Civil Affairs Staging Area

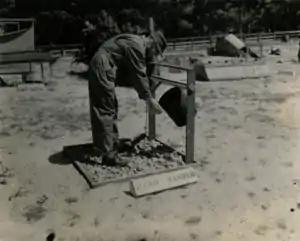
A CASA soldier demonstrates the use of a hand washer.

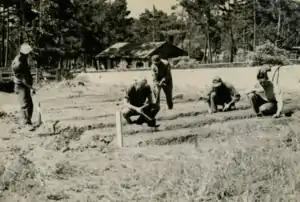
CASA soldiers and sailors plant Daikon and other oriental vegetables in the CASA garden

This course involved an introduction to the CASA training plan, objectives and responsibilities of Civil Affairs/Military Government teams and discussion of general health problems and their solution as applied to MG staff and civilians, with special emphasis on, "Health as a Command function."